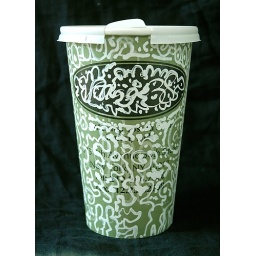
Cup of the Day #7Filigree Cup by Gwyneth LeechWhite-out pen on green paper coffee cup, 2009